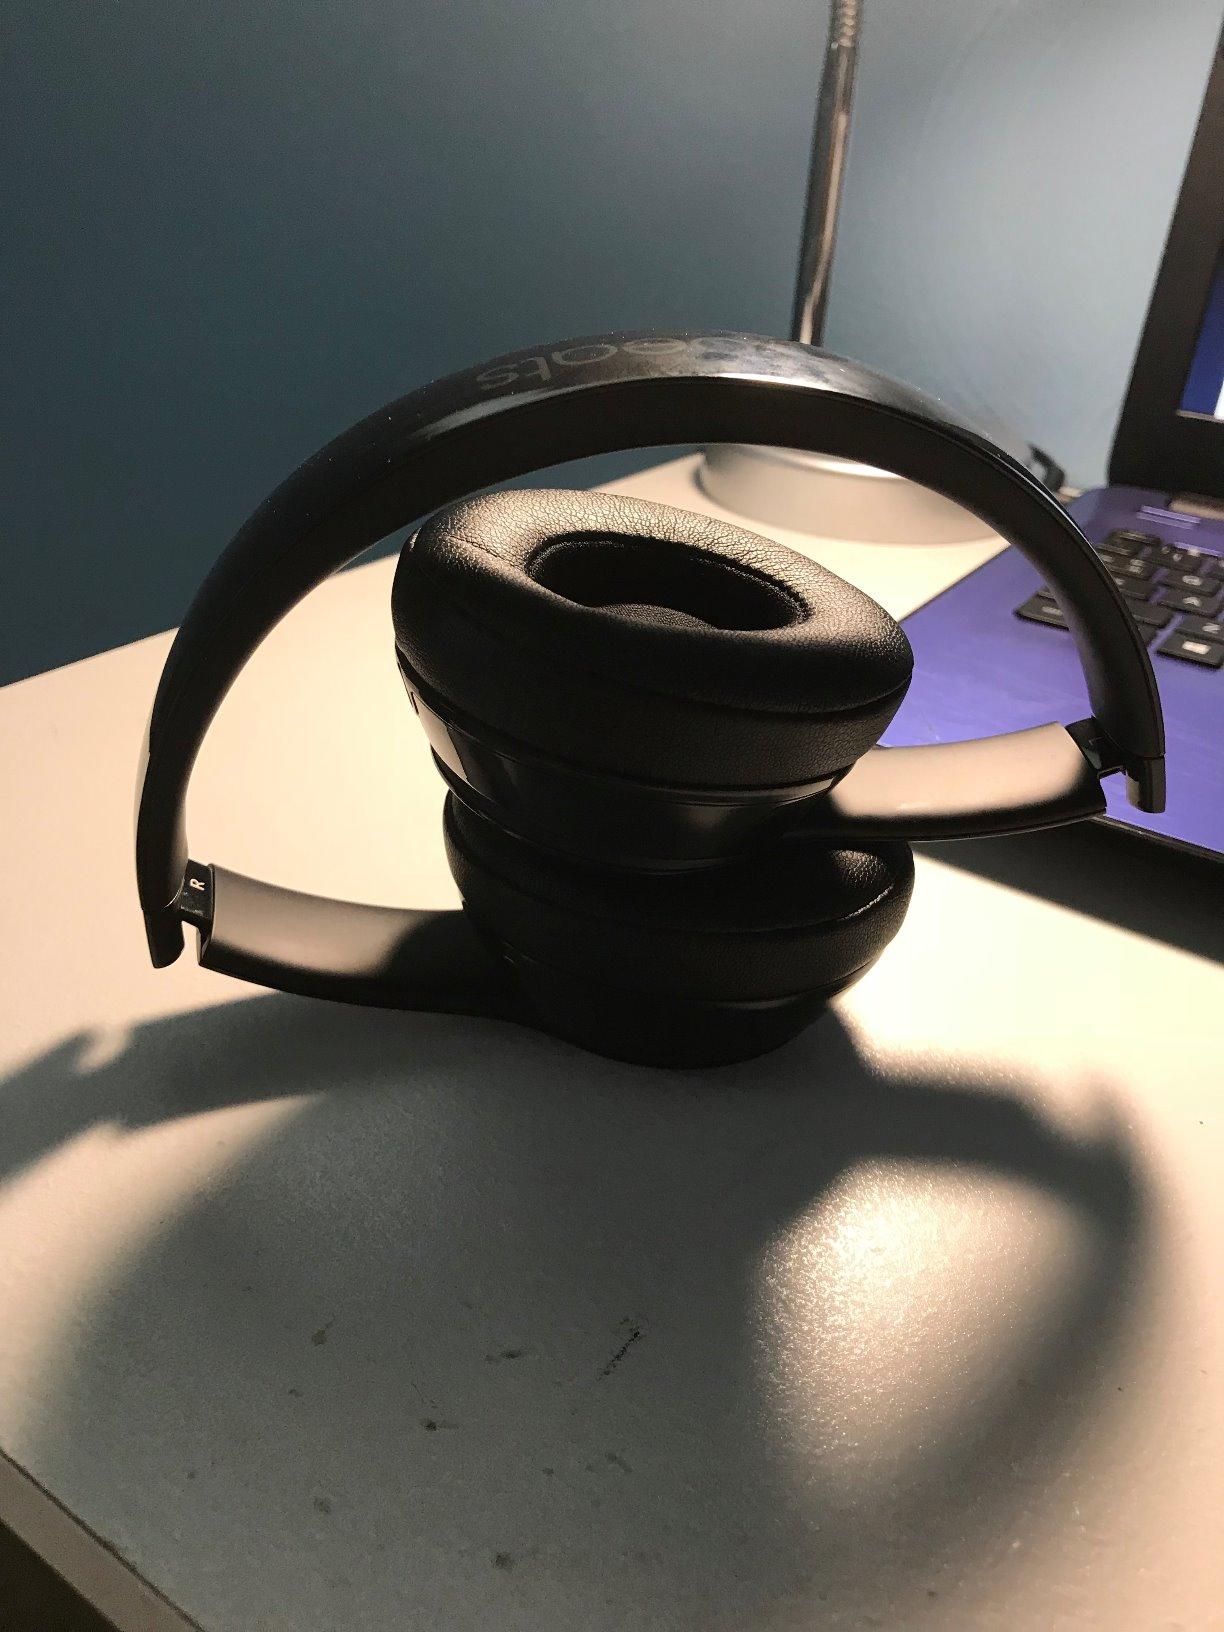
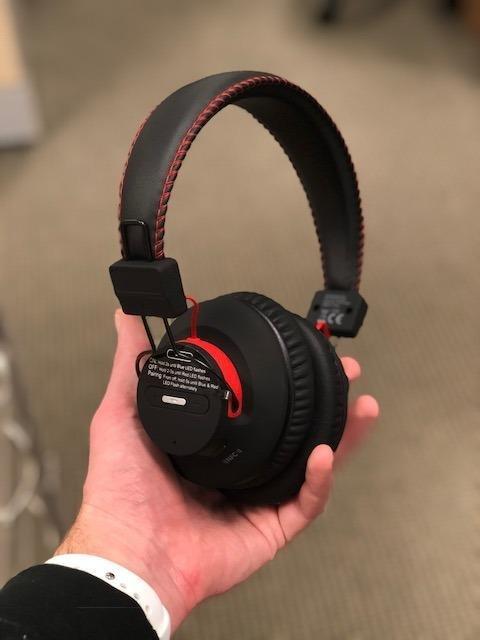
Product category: headphones
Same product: no